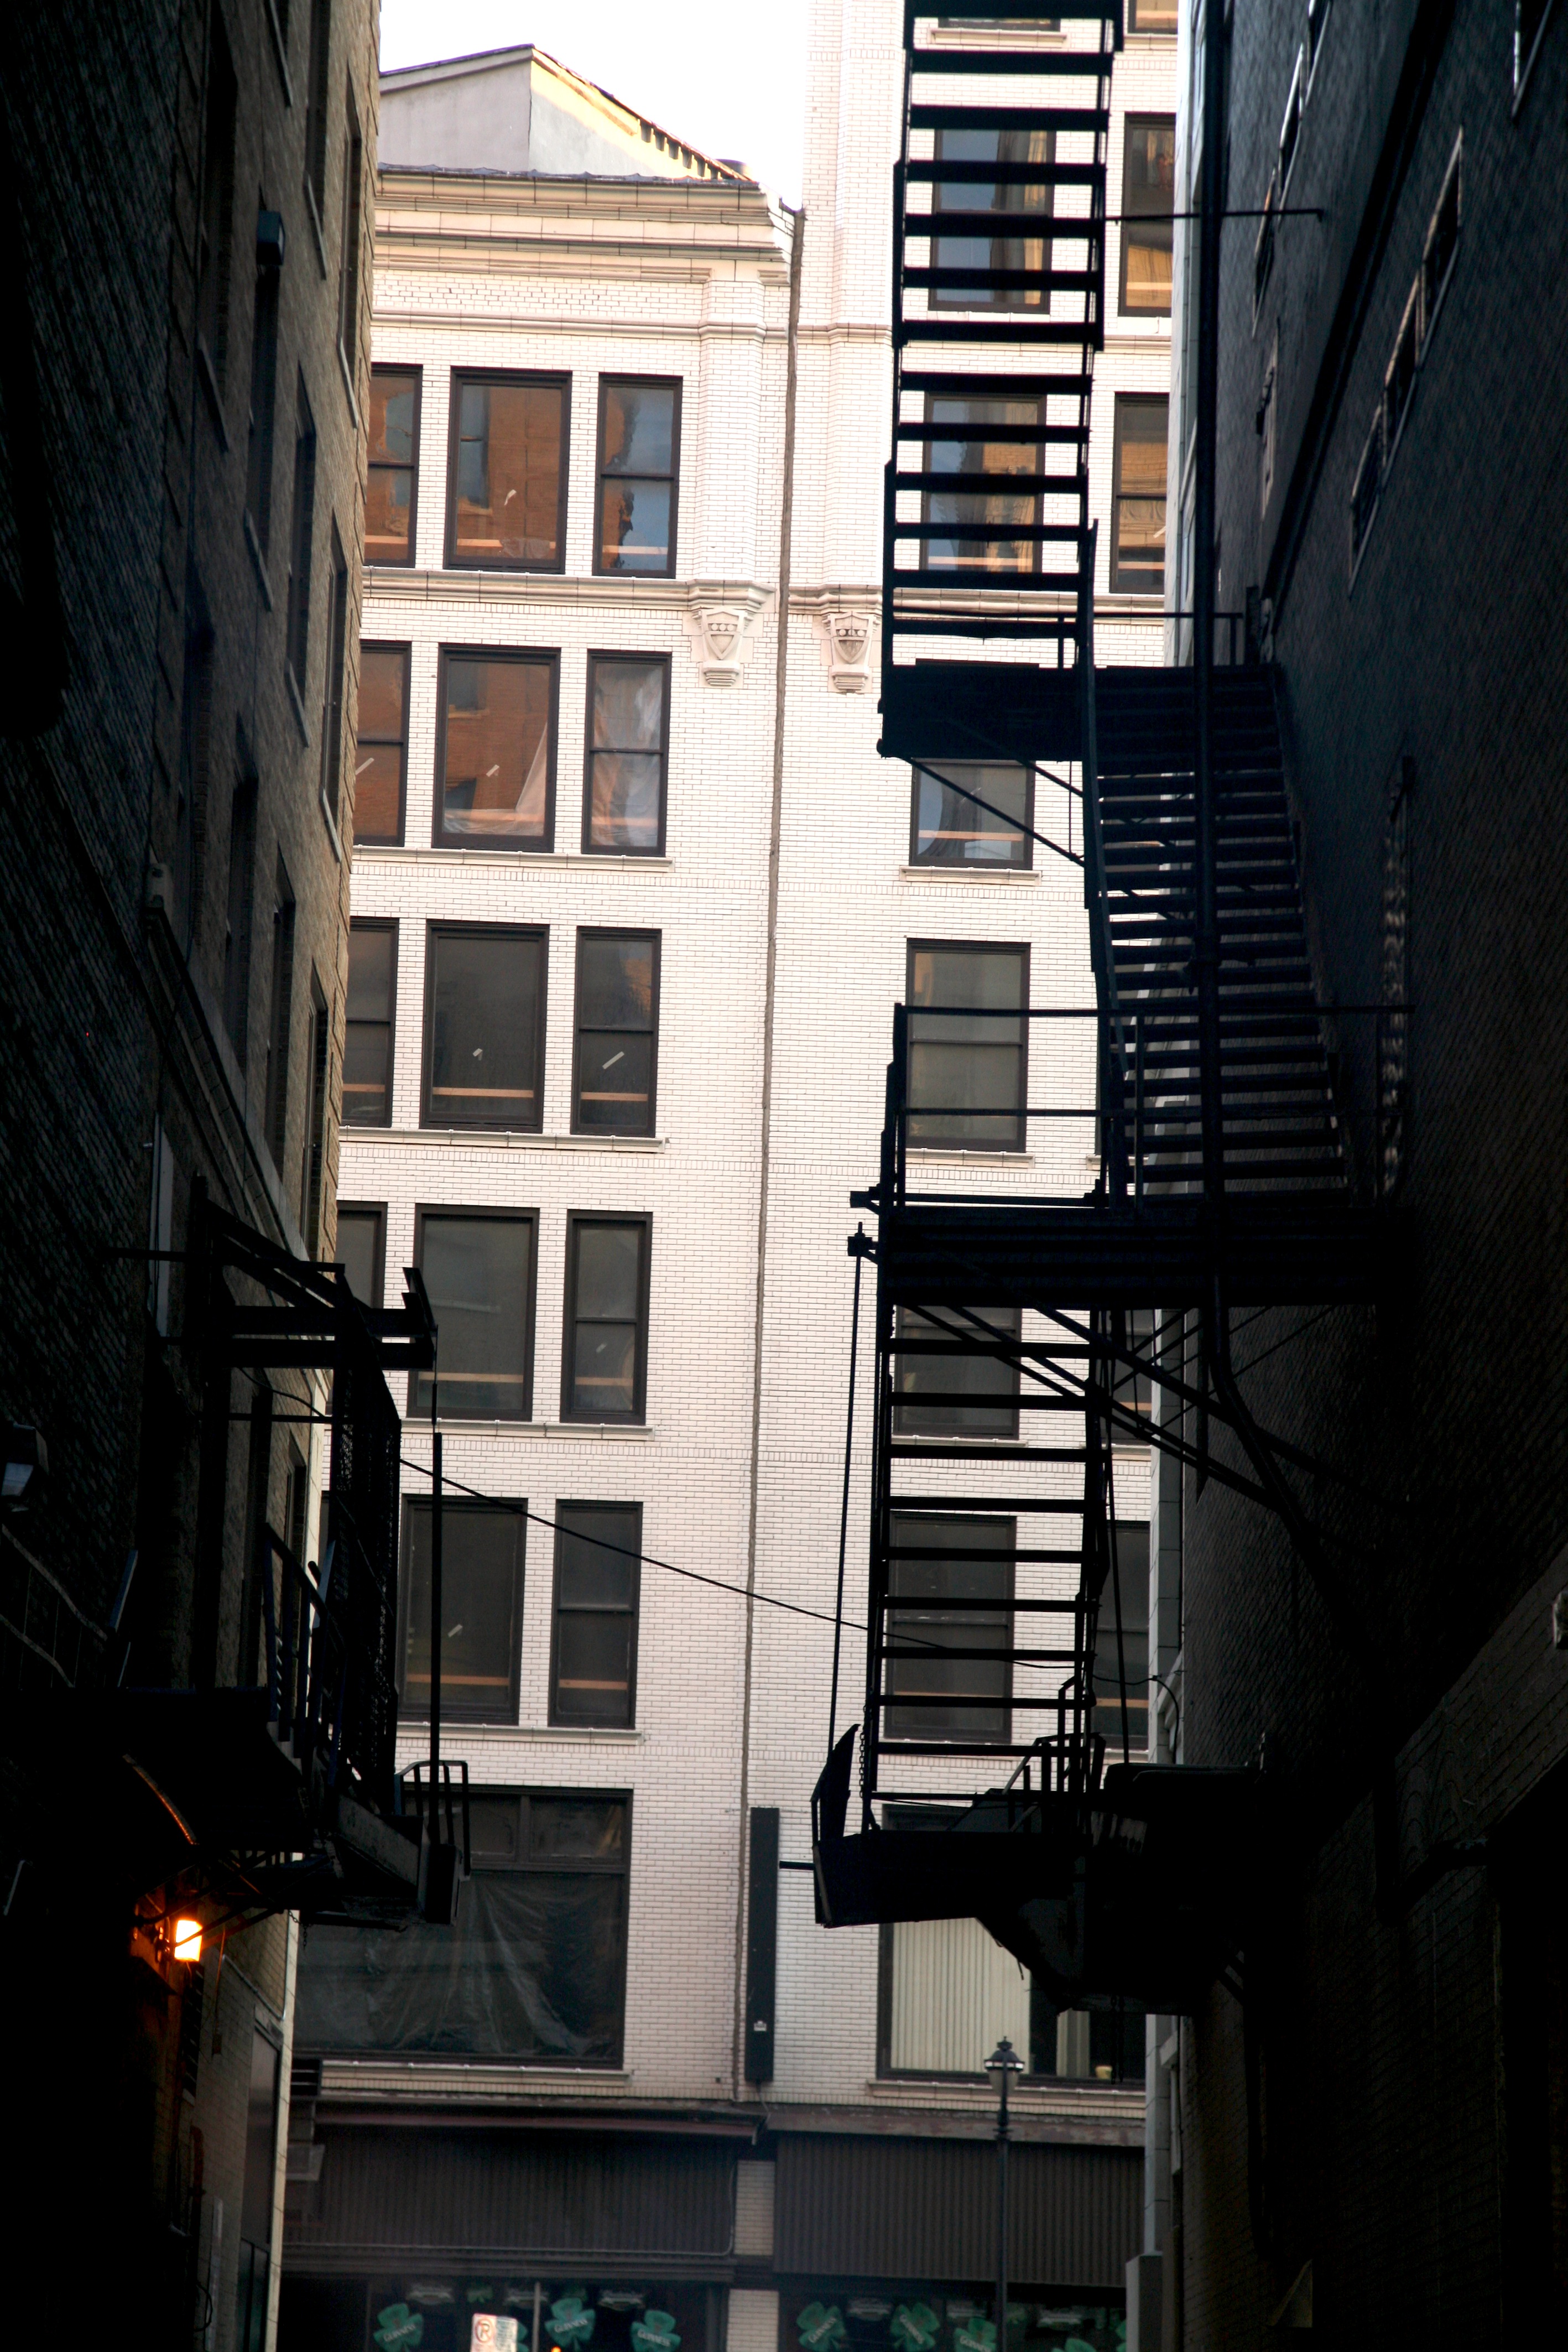
architecture, road, street, house, window, alley, city, skyscraper, cityscape, downtown, facade, lighting, tower block, infrastructure, shape, metropolis, wisconsin, milwaukee, urban area, human settlement